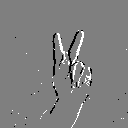
ASL letter: k